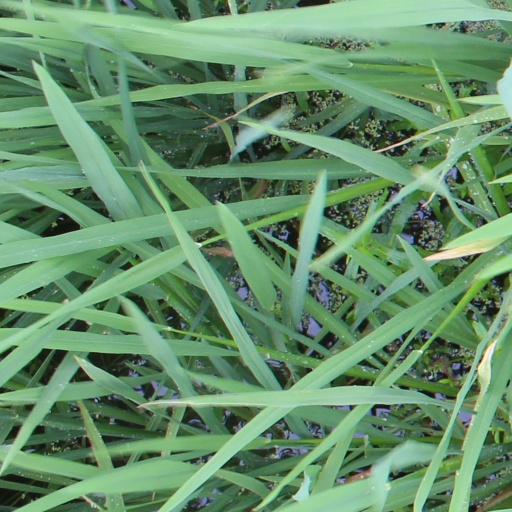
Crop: rice